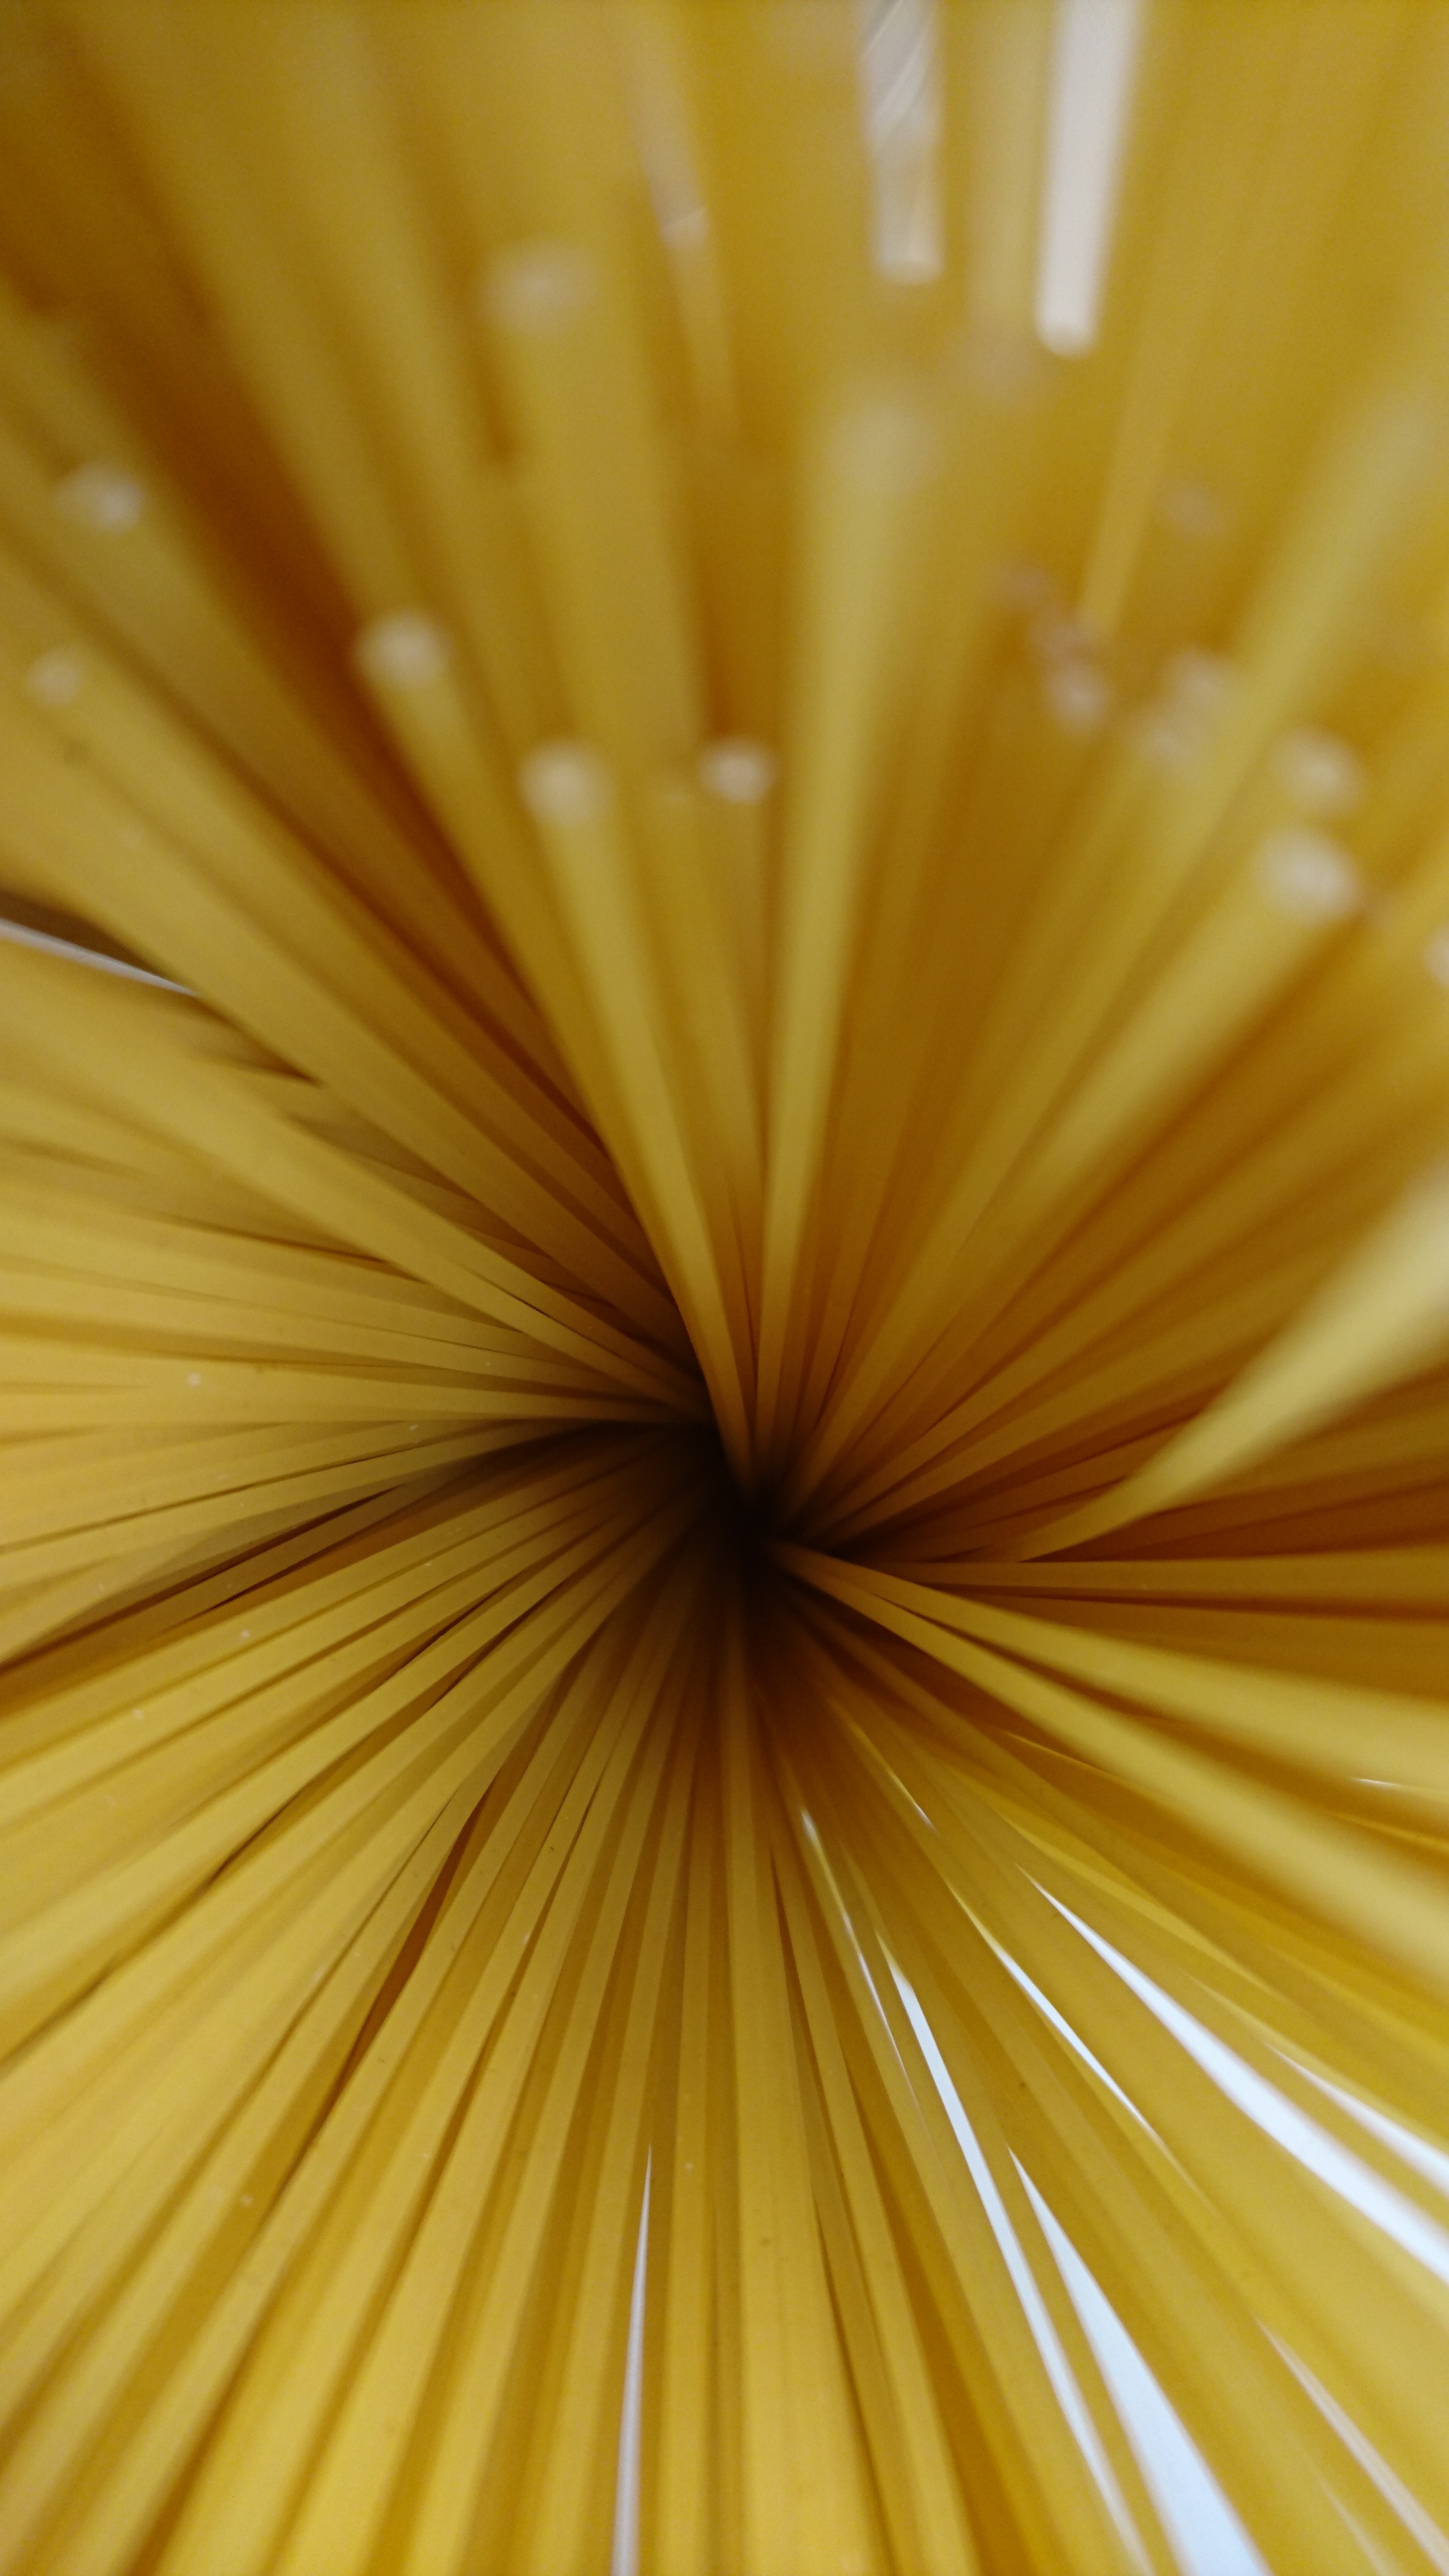
light, plant, sun, photography, sunlight, leaf, flower, petal, yellow, flora, circle, close up, shape, macro photography, daisy family, grass family, plant stem